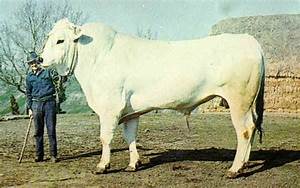
Label: cow